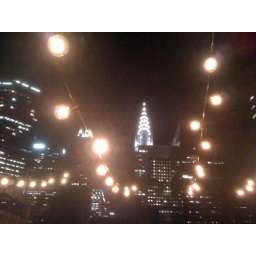
Hotel bar in Murray hill for srini's visit